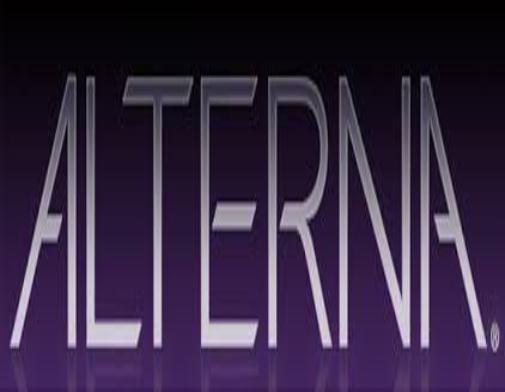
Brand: Alterna Haircare
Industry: Necessities